The Holland Hotel

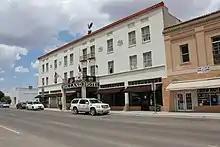

The Holland Hotel is a hotel in Alpine, Texas that has been operating since 1912. The hotel was built by Mr. John R. Holland, a prominent cattleman at the time. According to Mr. Holland, Alpine needed a place where the travelers of the booming mining industry could stay the night. The hotel was finished during the mercury-mining boom, therefore becoming very successful in the community as both a business and a social and civic center. After Mr. Holland’s death, his son Clay took over the hotel. In 1928, Clay Holland commissioned the architects Trost and Trost and built a new building a few store fronts away from the original Holland Hotel. It was built, in the Spanish Colonial Revival style for $250,000. Along with many of the Trost creations, The Holland Hotel was seen as a fairyland adorned with beautiful Spanish decorations and was eventually recognized as a Texas Historic Landmark in 1980. It was listed on the National Register of Historic Places in 2025.